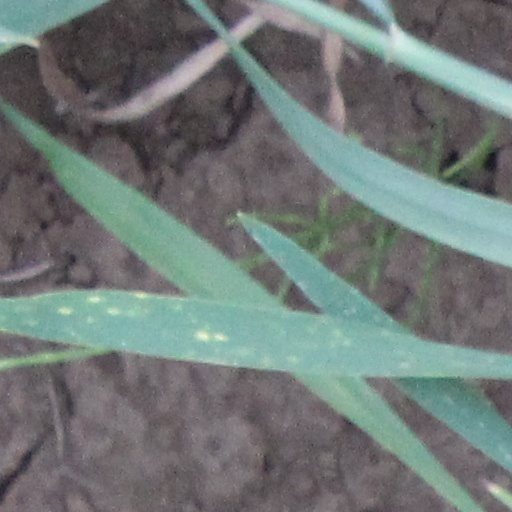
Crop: wheat